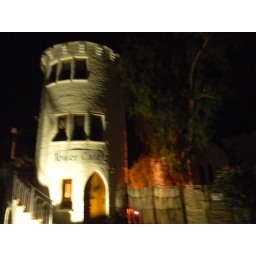
B&amp;amp; B in Nieu Bethesda (top room in tower has a round bed !!!!)